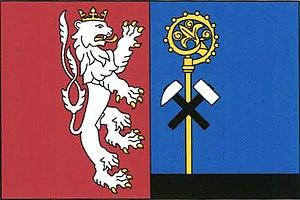
Hrob est une ville du district de Teplice, dans la région d'Ústí nad Labem, en Tchéquie. Sa population s'élevait à 1 991 habitants en 2018.